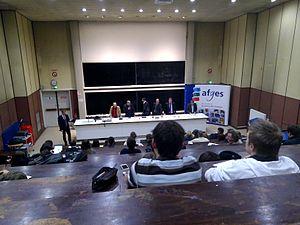
Débat sur la Collectivité territoriale d'Alsace organisé par l'AFGES le 28 mars 2013 à l'Université de Strasbourg
La collectivité européenne d'Alsace est une collectivité territoriale française qui verra le jour le 1ᵉʳ janvier 2021. Elle résultera de la fusion des départements du Bas-Rhin et du Haut-Rhin qui continueront à exister en tant que circonscriptions administratives de l’État. Cette nouvelle collectivité dispose des compétences des départements mais aussi de compétences particulières, notamment en matière de coopération transfrontalière, de bilinguisme, de transports et d'organismes professionnels. Elle continuera à faire partie de la région Grand Est.